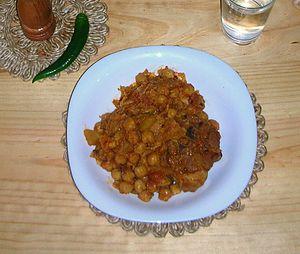
La chakhchoukha ou rougueg, est une spécialité culinaire maghrébinne. On la trouve principalement en Algérie mais également en Tunisie à l’ouest, dans la région du Jérid.